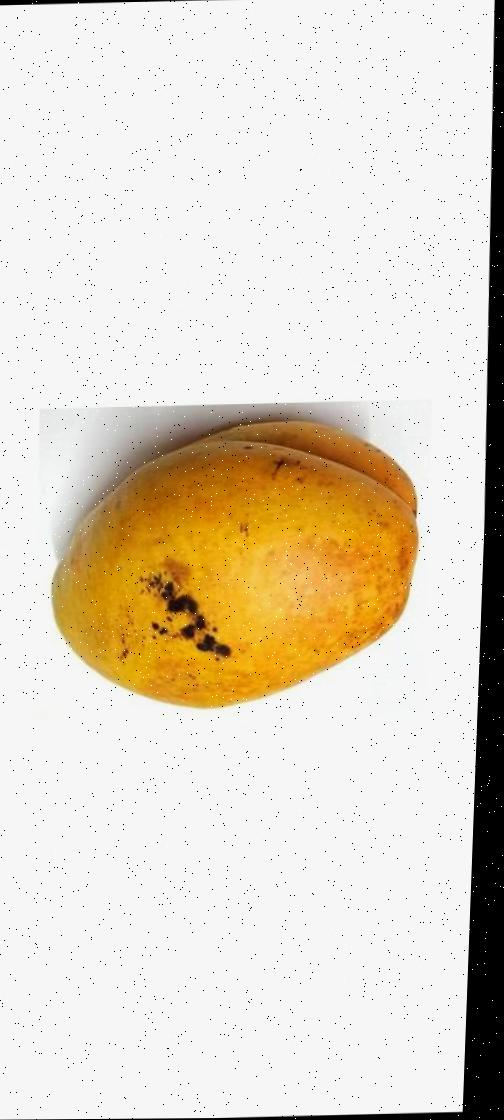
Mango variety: Bari-11